Giovanni Poleni

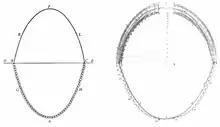
Poleni's graphic calculation for the St. Peter's cupola (right)

His knowledge of architecture caused Benedict XIV to call him to Rome in 1748 to examine the cupola of St. Peter's, which was rapidly disintegrating.